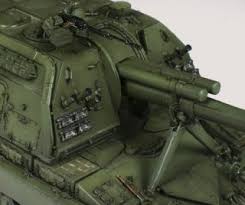
Label: Self Propelled Artillery